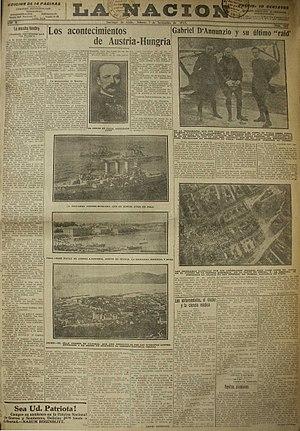
La Nación est un journal chilien fondé le 14 janvier 1917 par le journaliste et homme politique libéral Eliodoro Yáñez Ponce de León. Il est distribué dans tout le pays, quotidiennement, excepté le samedi, le 1ᵉʳ janvier et le 1ᵉʳ mai.